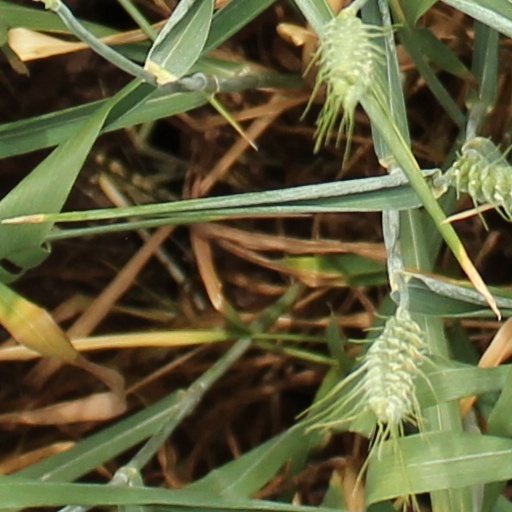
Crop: wheat